Culture of Artsakh

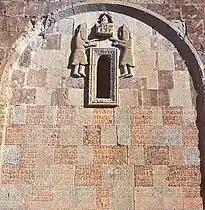
Armenian-inscribed text of Queen Arzu of Haterk, Dadivank Monastery (13th century)

In most cases, facades and walls of Artsakh's churches and monasteries contain engraved texts in Armenian that often provide the precise date of construction, names of patrons and, sometimes, even name of the architect. The number of such texts exceeds several hundred.